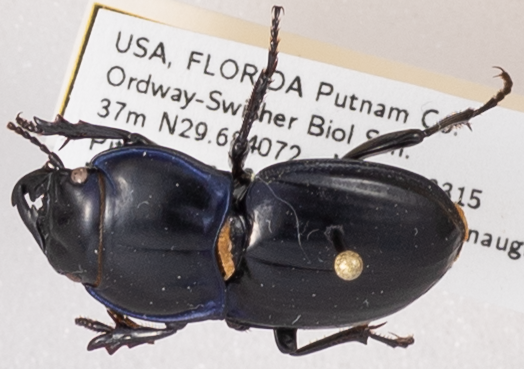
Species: Pasimachus subsulcatus
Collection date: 2018-04-26
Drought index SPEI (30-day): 2.09
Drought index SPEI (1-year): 2.09
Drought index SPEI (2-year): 1.69